Japanese Mexicans

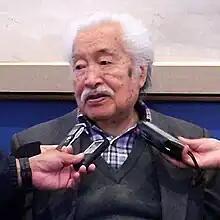
Luis Nishizawa Mexican artist.

After the end of the war, Japanese immigration to Mexico began again. From 1951 to 1978, this immigration was associated with Japan's economic growth, giving it money to invest abroad. From the 1950s to the present, over three hundred Japanese enterprises have established themselves in Mexico and Japan is Mexico's third largest trading partner. These companies brought highly skilled workers into the country, usually on two-year renewable visas.